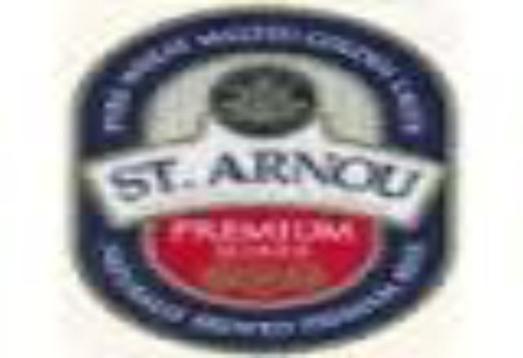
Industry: Food